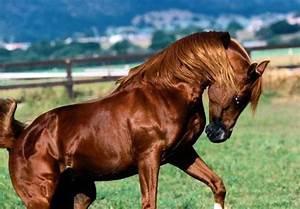
horse